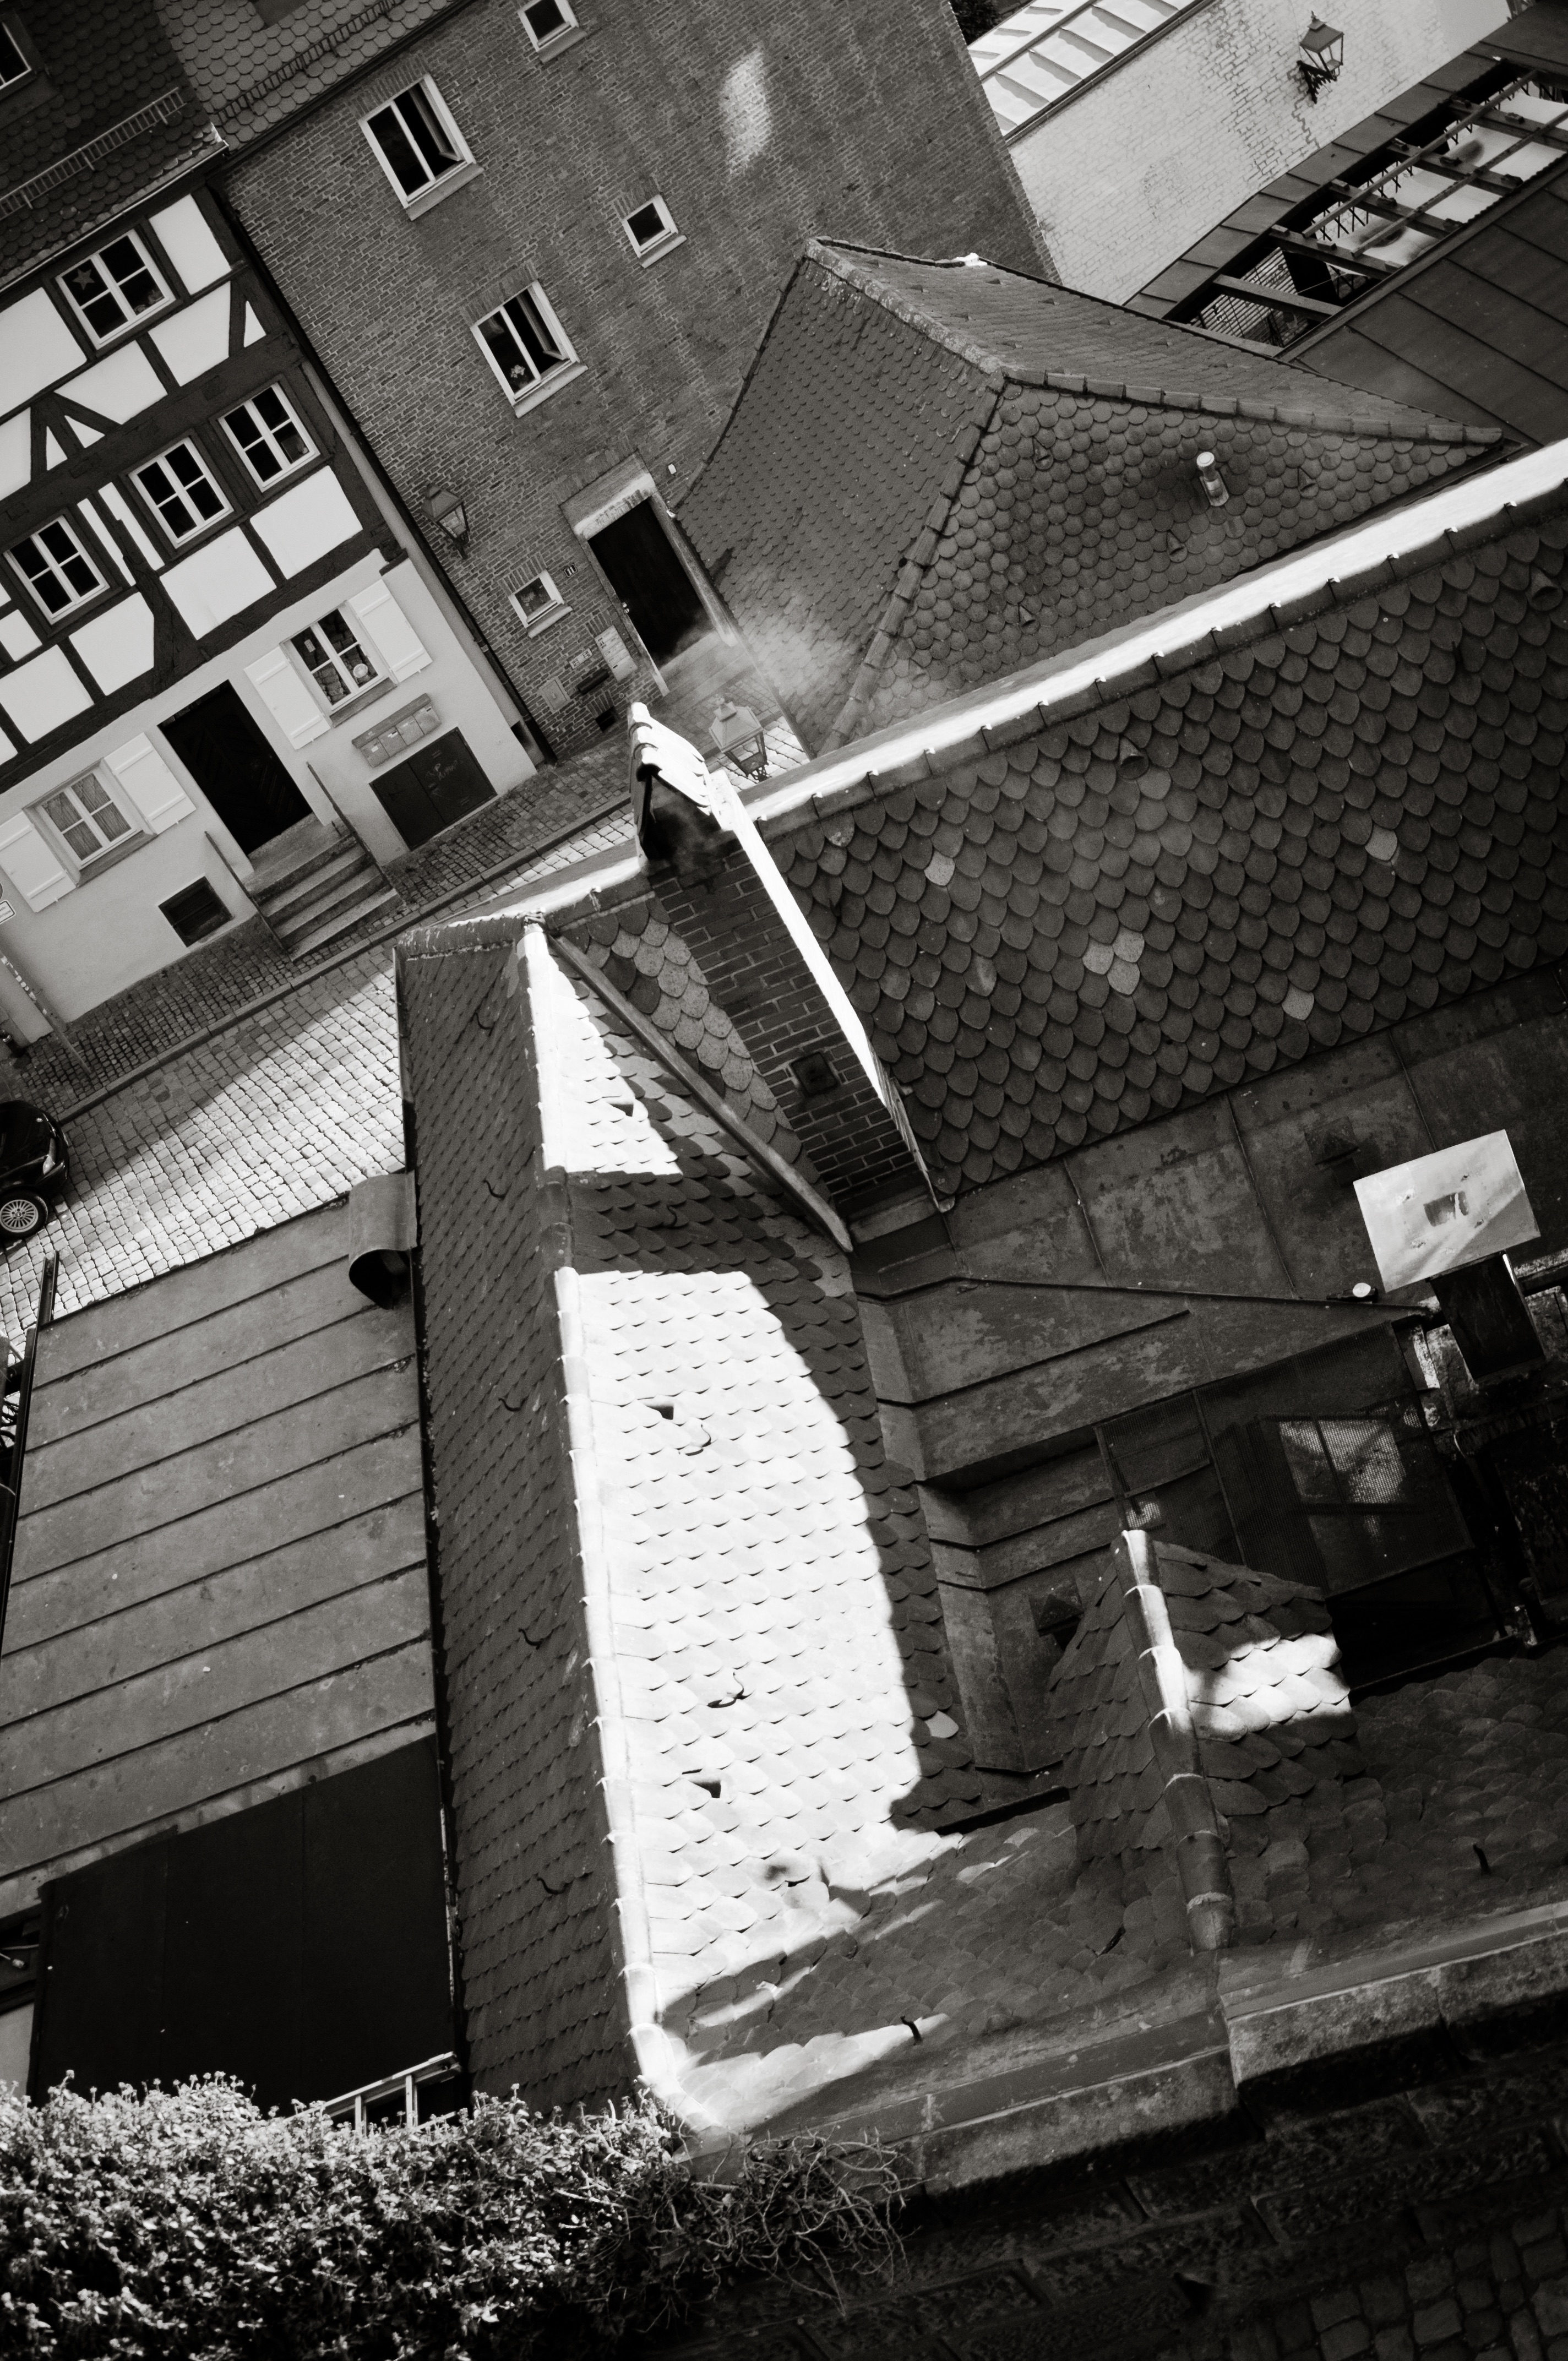
light, black and white, white, photography, house, darkness, black, monochrome, photograph, image, shape, urban area, monochrome photography, single lens reflex camera